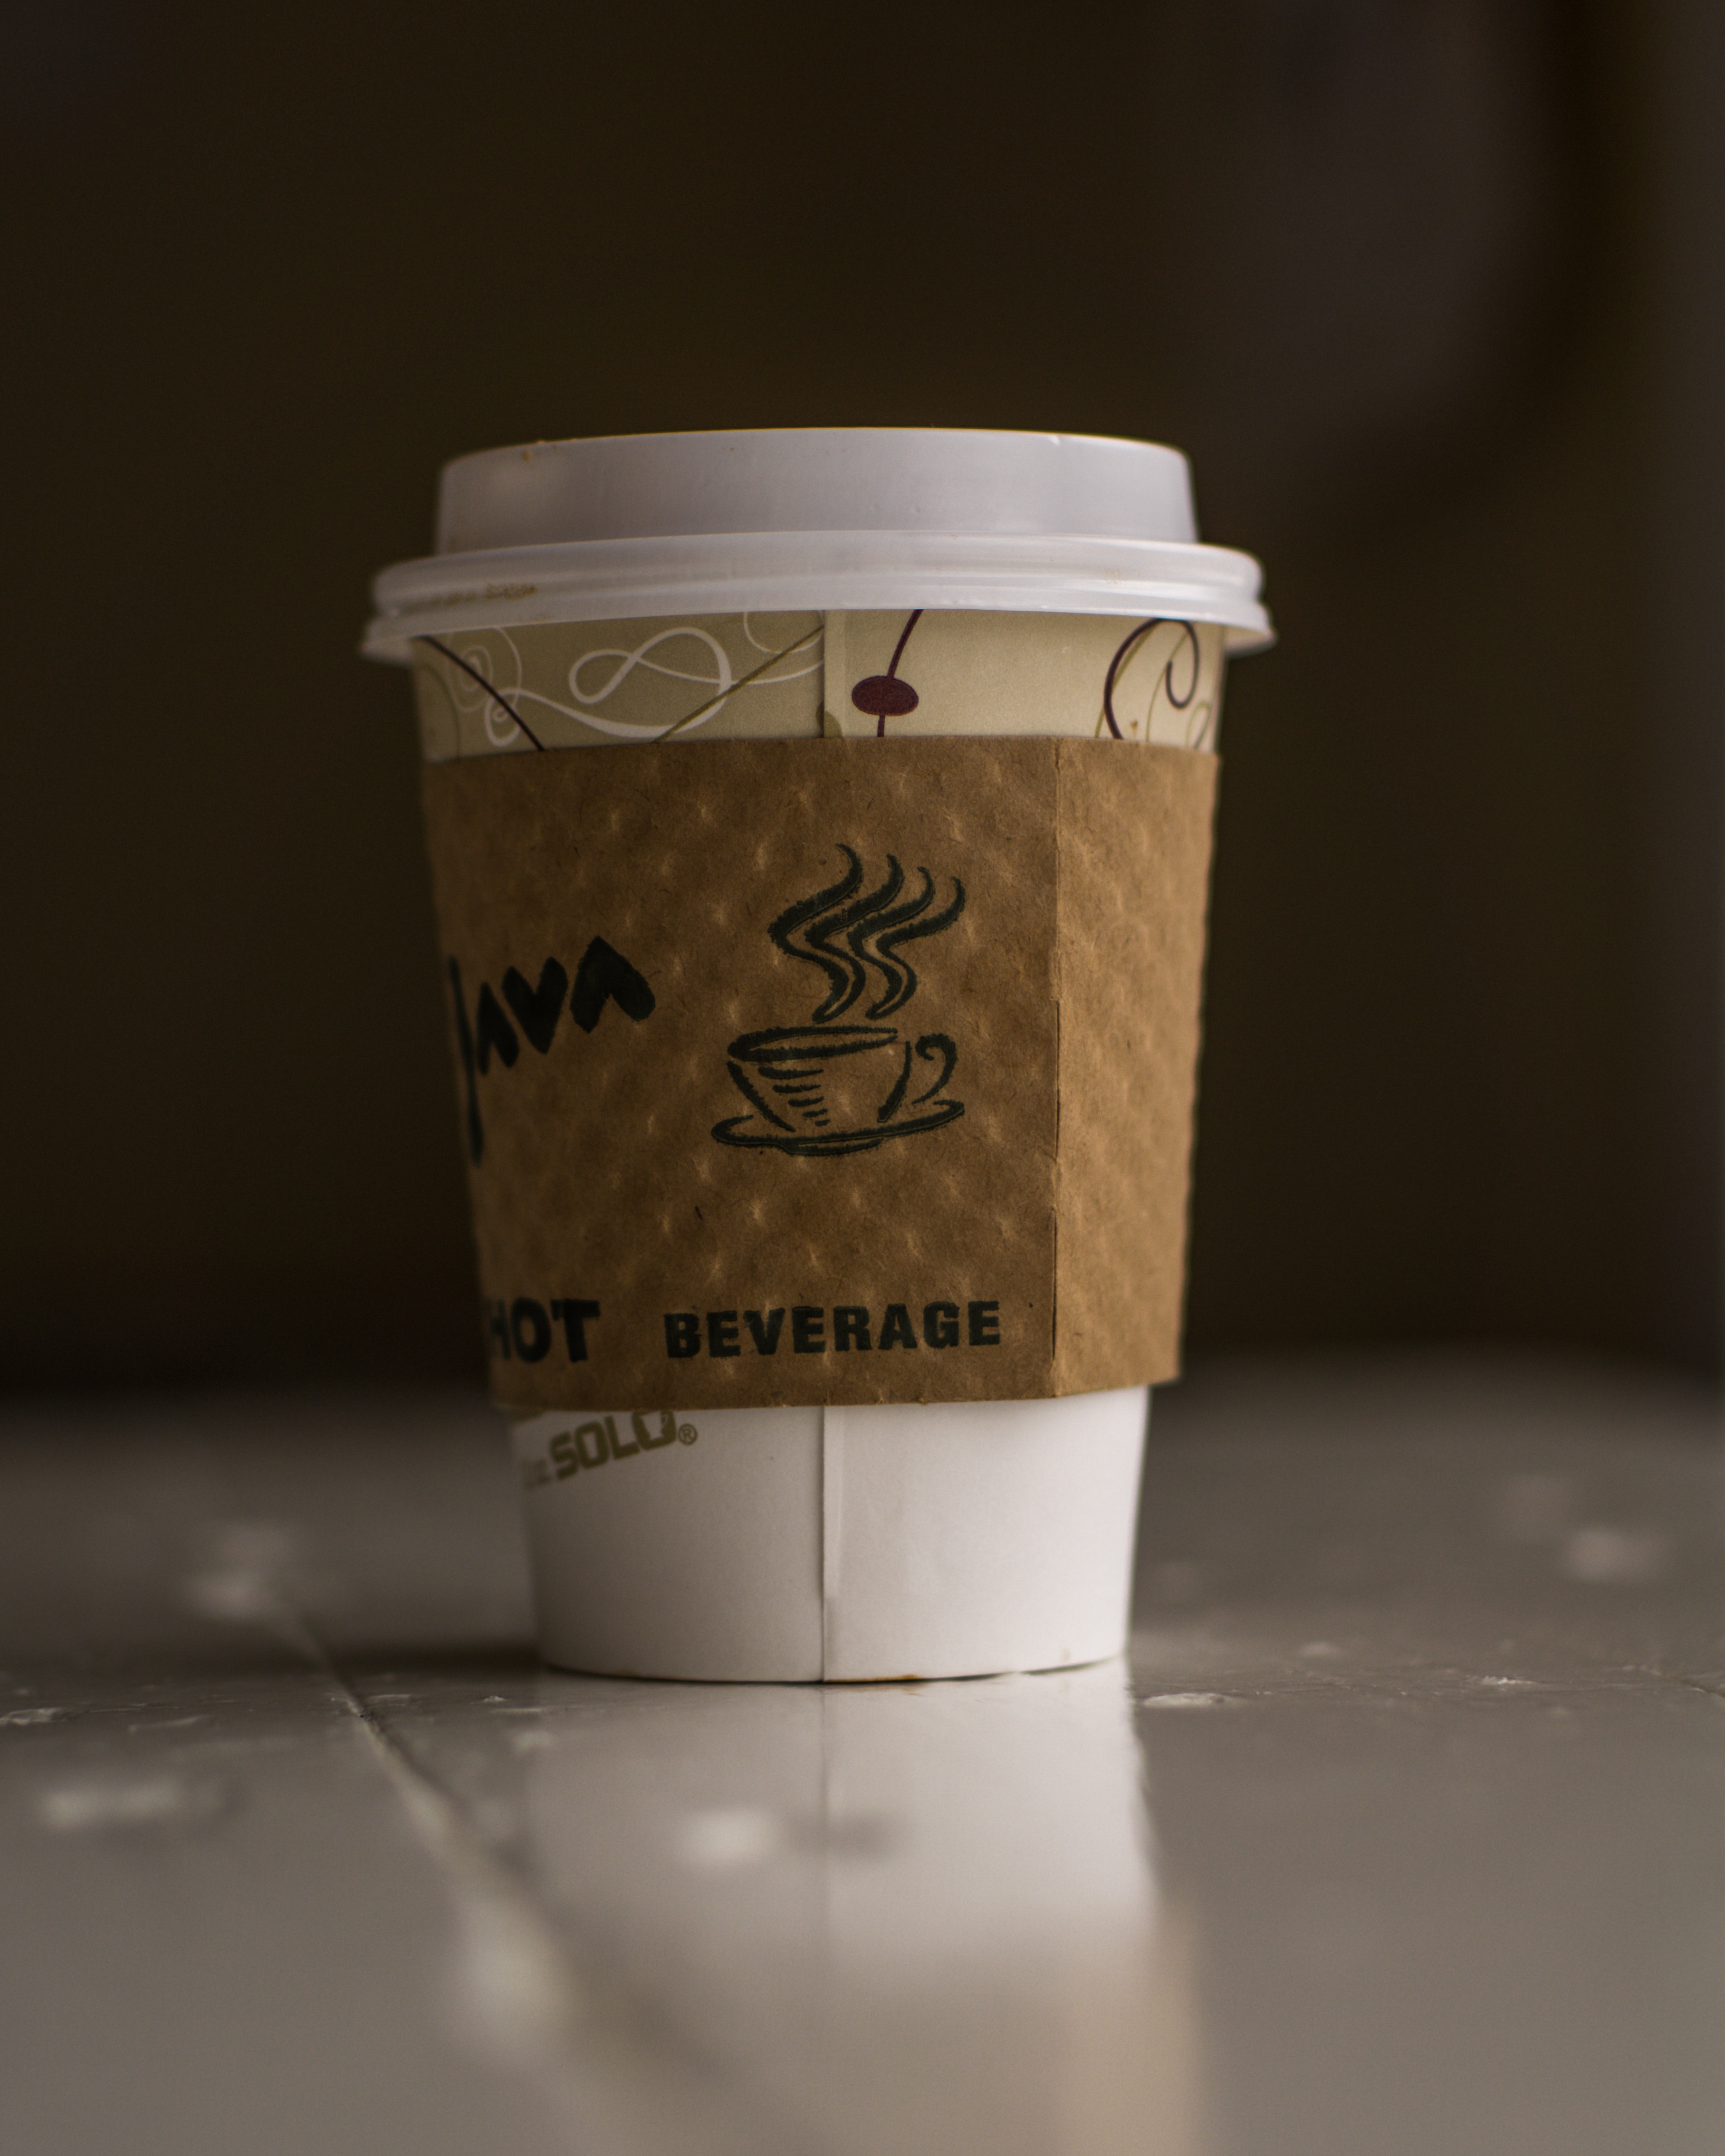
coffee cup sleeve, cup, coffee cup, drinkware, tableware